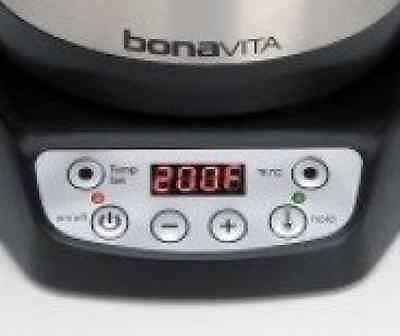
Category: kettle